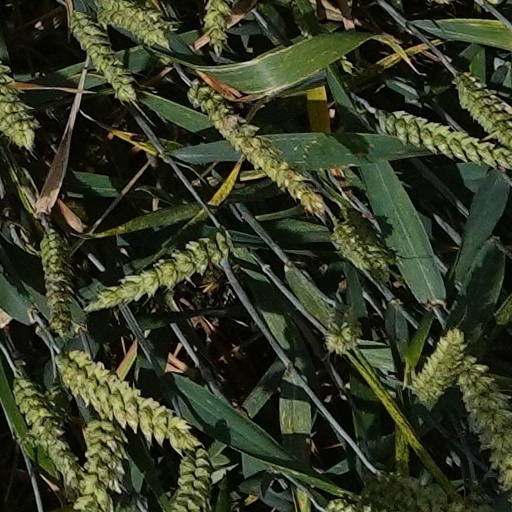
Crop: wheat